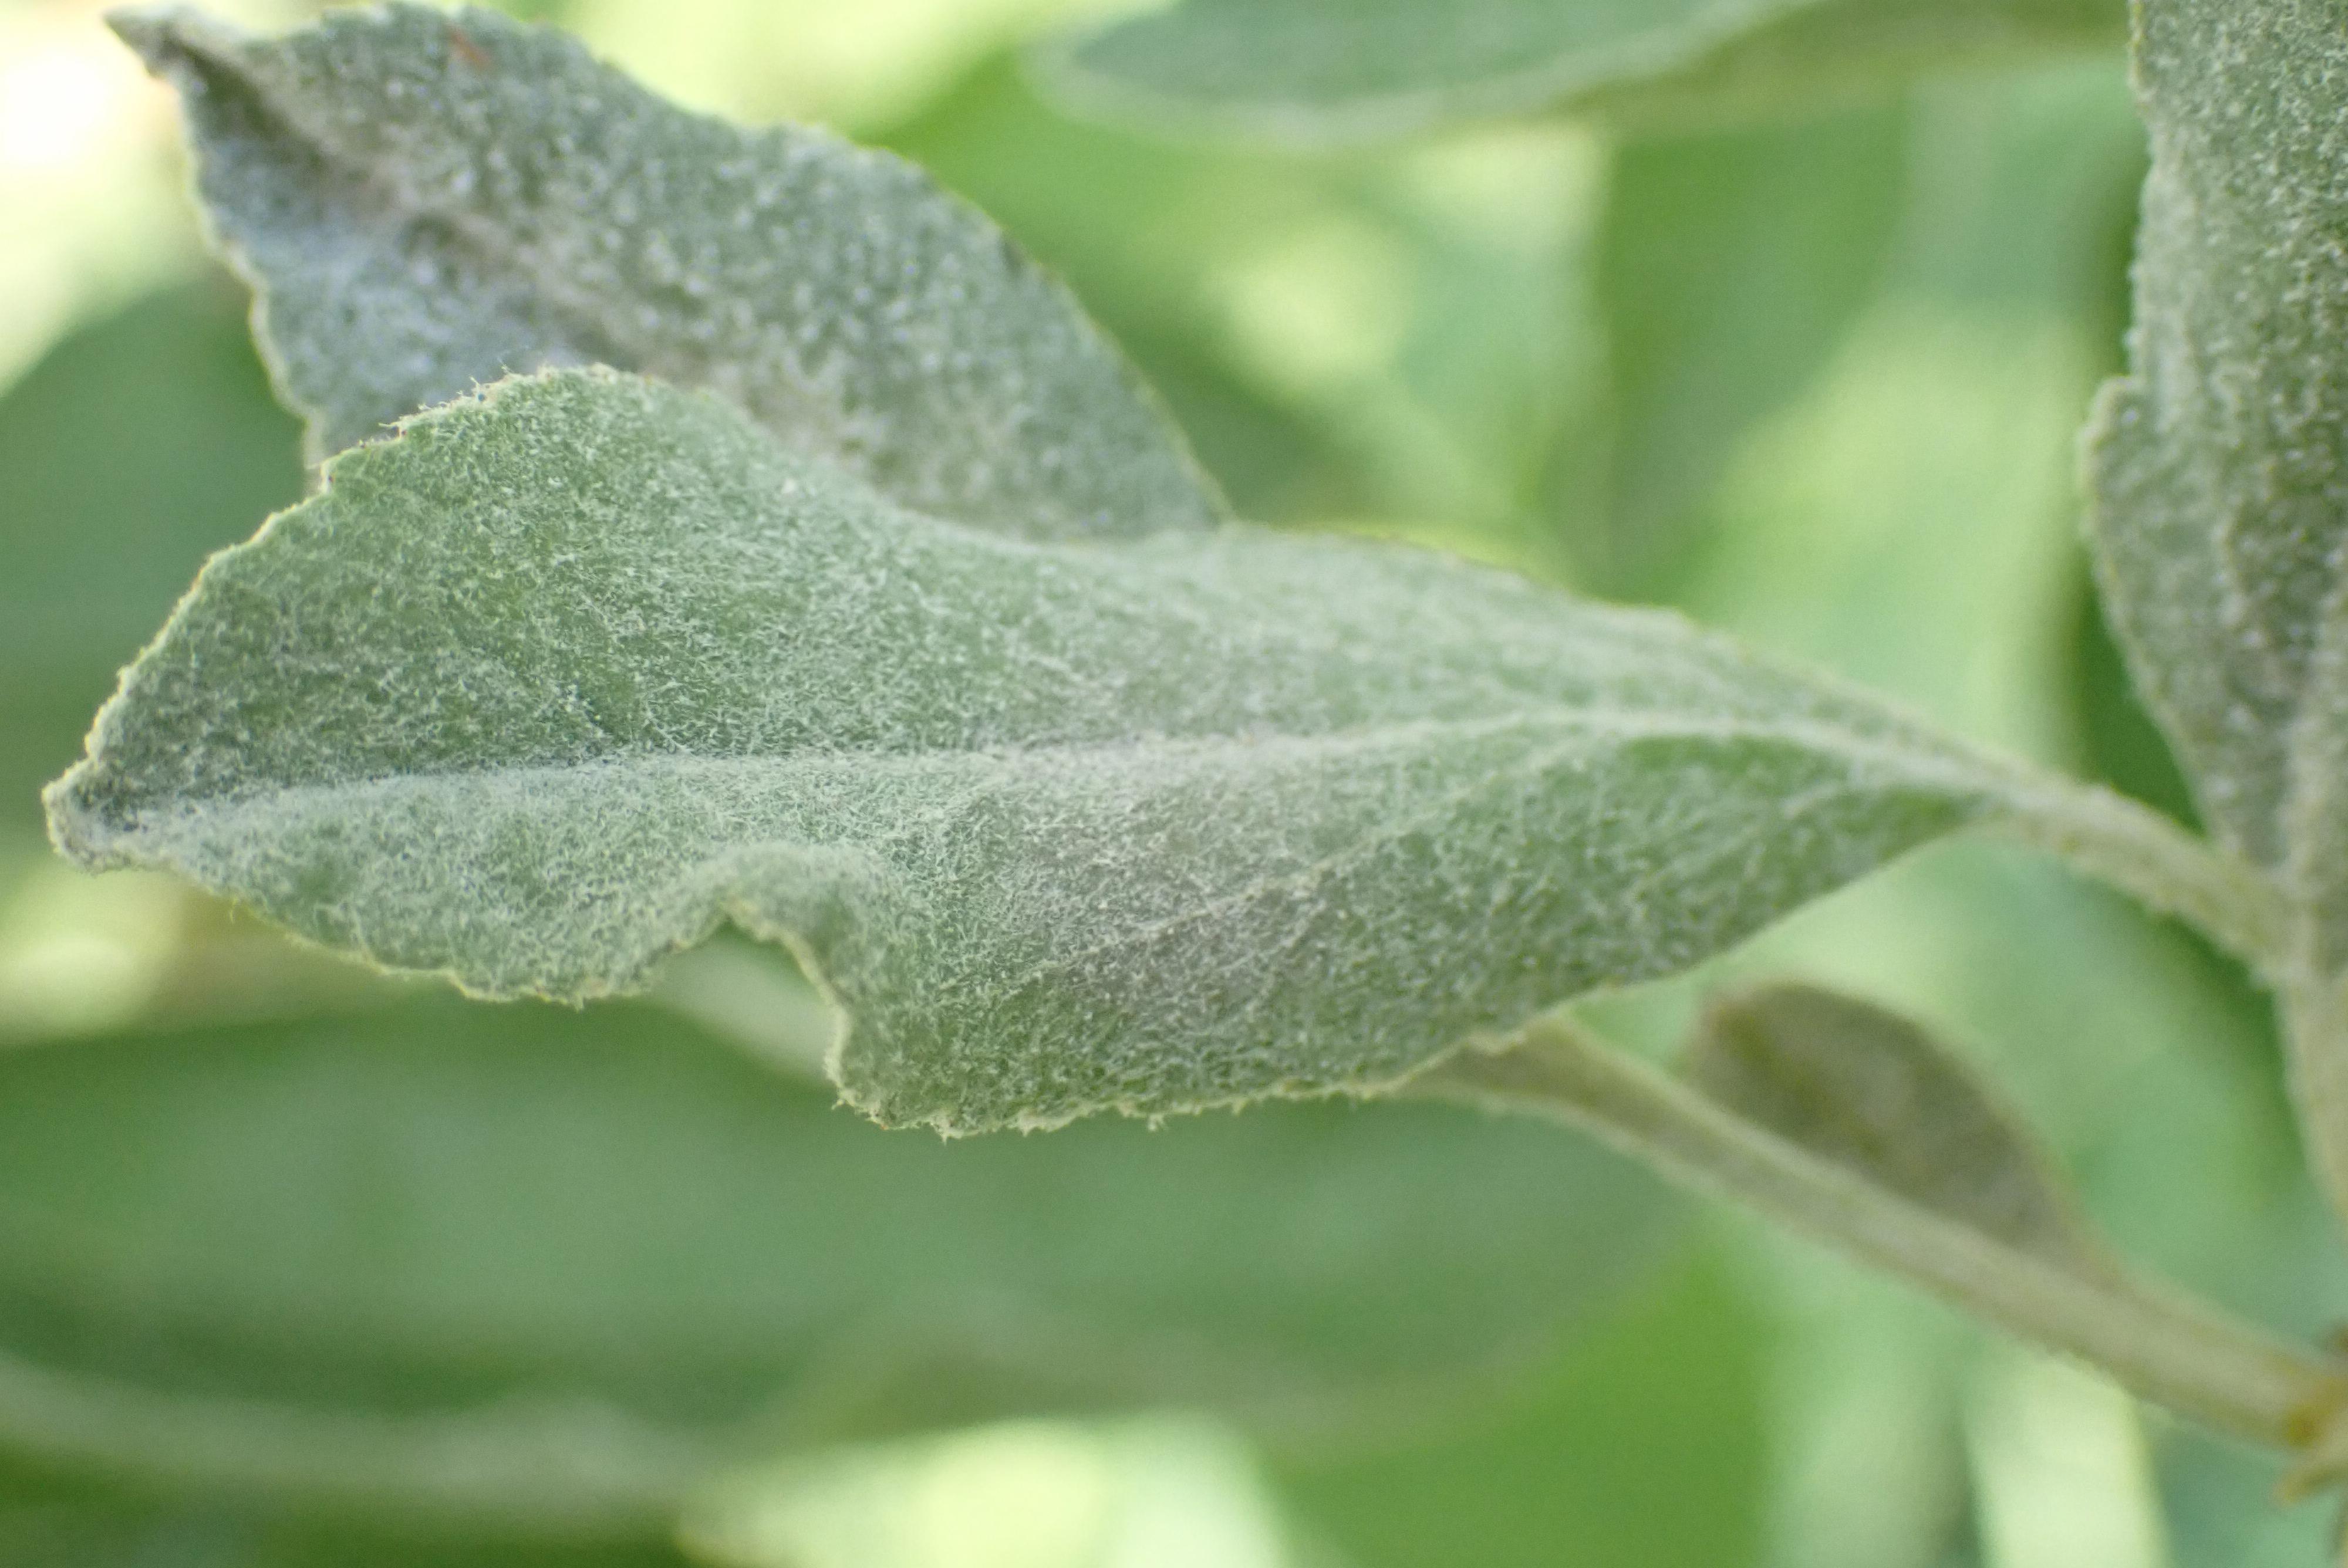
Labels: powdery_mildew